American traditional

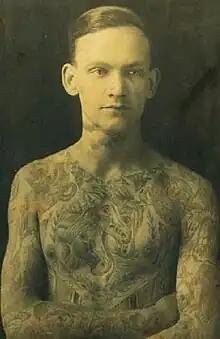
Old school tattoo designs on tattoo artist Amund Dietzel

American traditional, Western traditional or simply traditional is a tattoo style featuring bold black outlines and a limited color palette, with common motifs influenced by sailor tattoos. The style is sometimes called old school and contrasted with "new school" tattoos, which it influenced, and which use a wider range of colors, shading, and subjects.